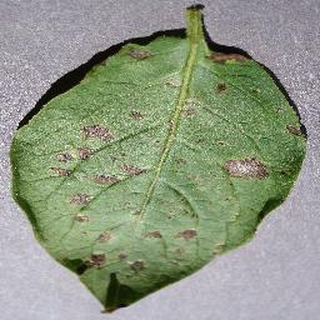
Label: potato_early_blight